Hikaru Utada

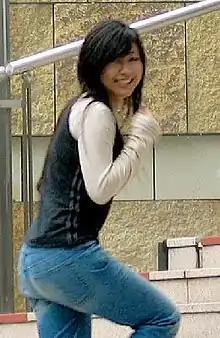
Utada in 2004

Utada's first singles compilation album "Utada Hikaru Single Collection Vol. 1" was released on March 31, 2004. It became the best-selling album of 2004 in Japan, making them the only solo or group artist to reach number one four times on the yearly charts. It was the first compilation album to reach number 1 in six years on the yearly charts, and the first compilation album to reach number 1 in twenty-six years by a female artist. Despite its success, the album received little promotion and no new material; moreover, it charted longer on the Oricon Albums chart than any other Utada release to date (over two years). The album sold 2.58 million units in Japan, making it the 34th best-selling album ever in the country. A month later, on April 21, they released a lone Japanese single for 2004, "Dareka no Negai ga Kanau Koro", which topped the singles chart for two consecutive weeks and sold 365,000 units by the year's end. It was also the main theme song for "Casshern", directed by their husband at the time, Kazuaki Kiriya.